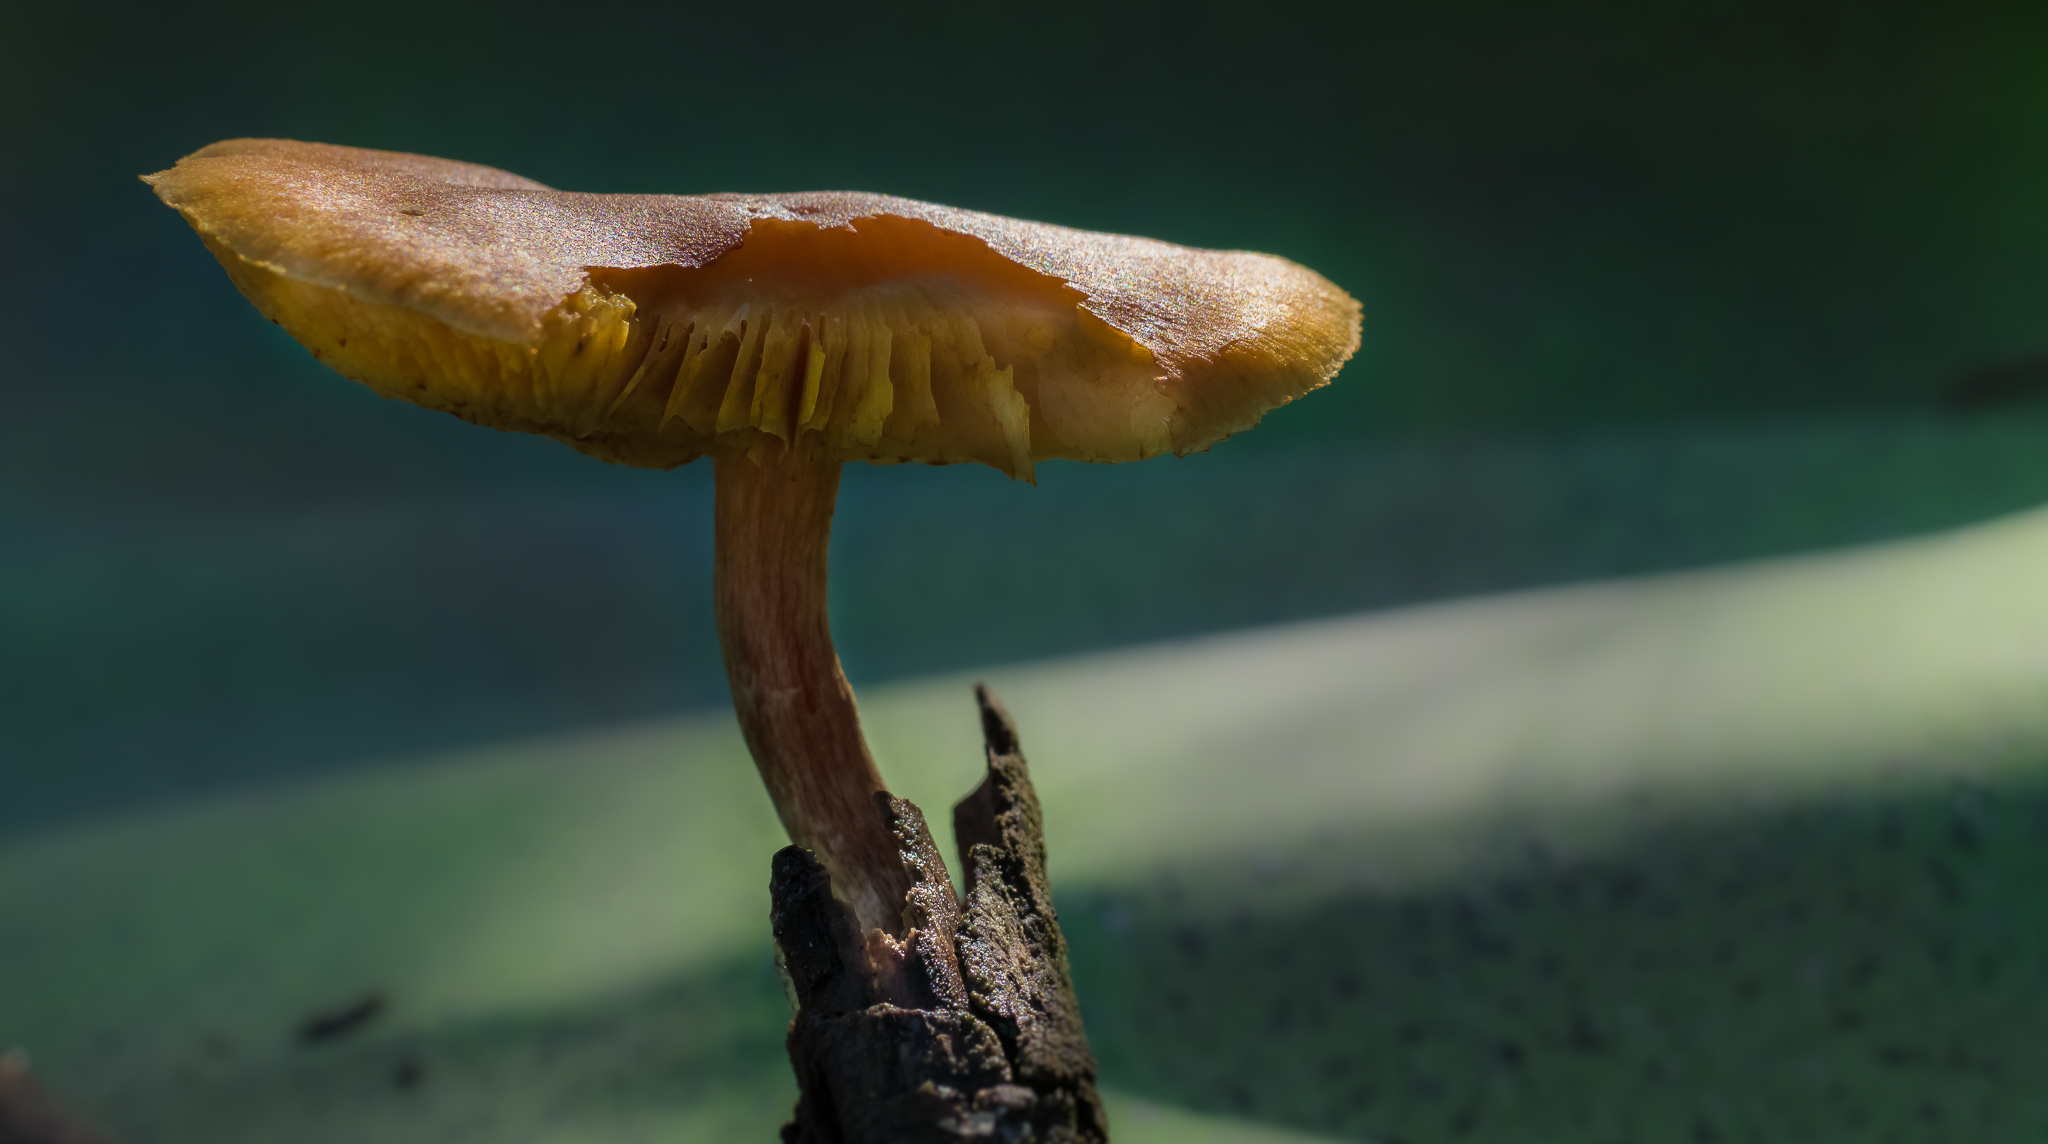
nature, green, macro, mushroom, fauna, close up, fungus, mushrooms, animals, naturaleza, setas, lumixfz1000, fz1000, ggl1, xovesphoto, panasoniclumixfz1000, macro photography, plant stem, medicinal mushroom